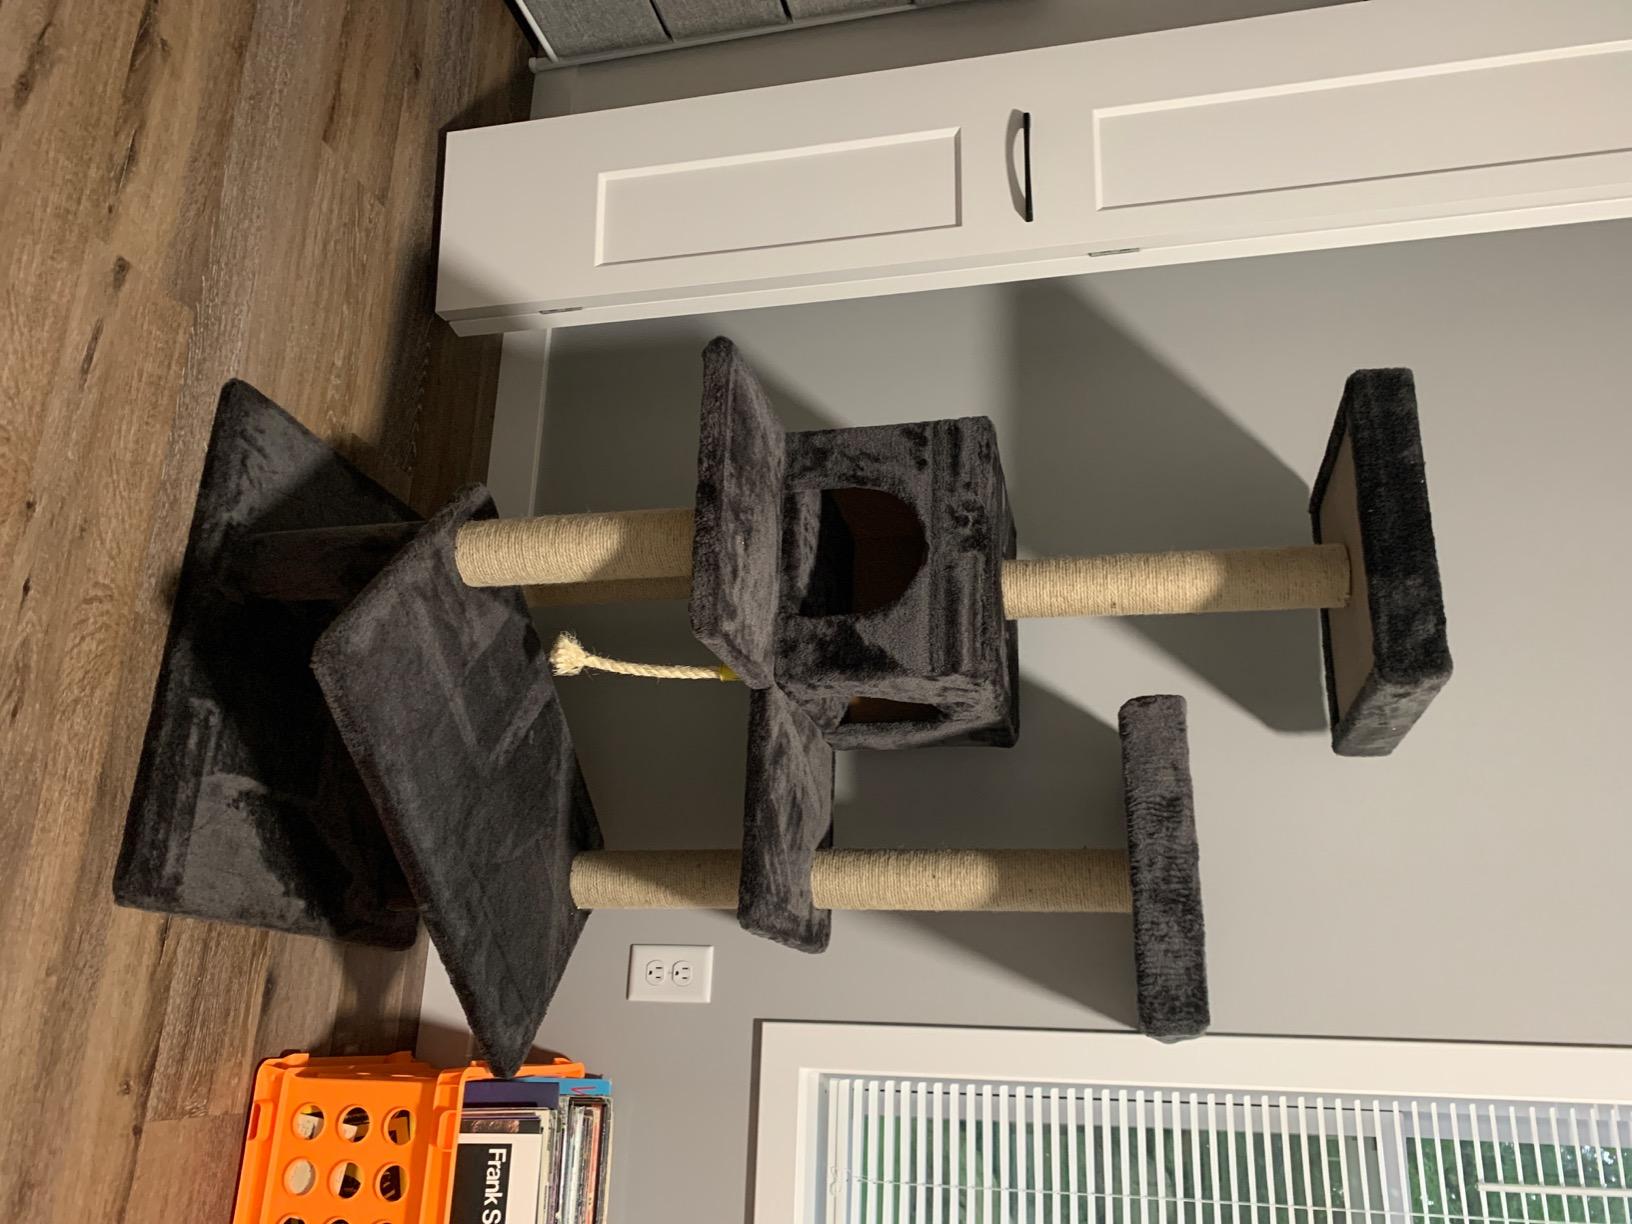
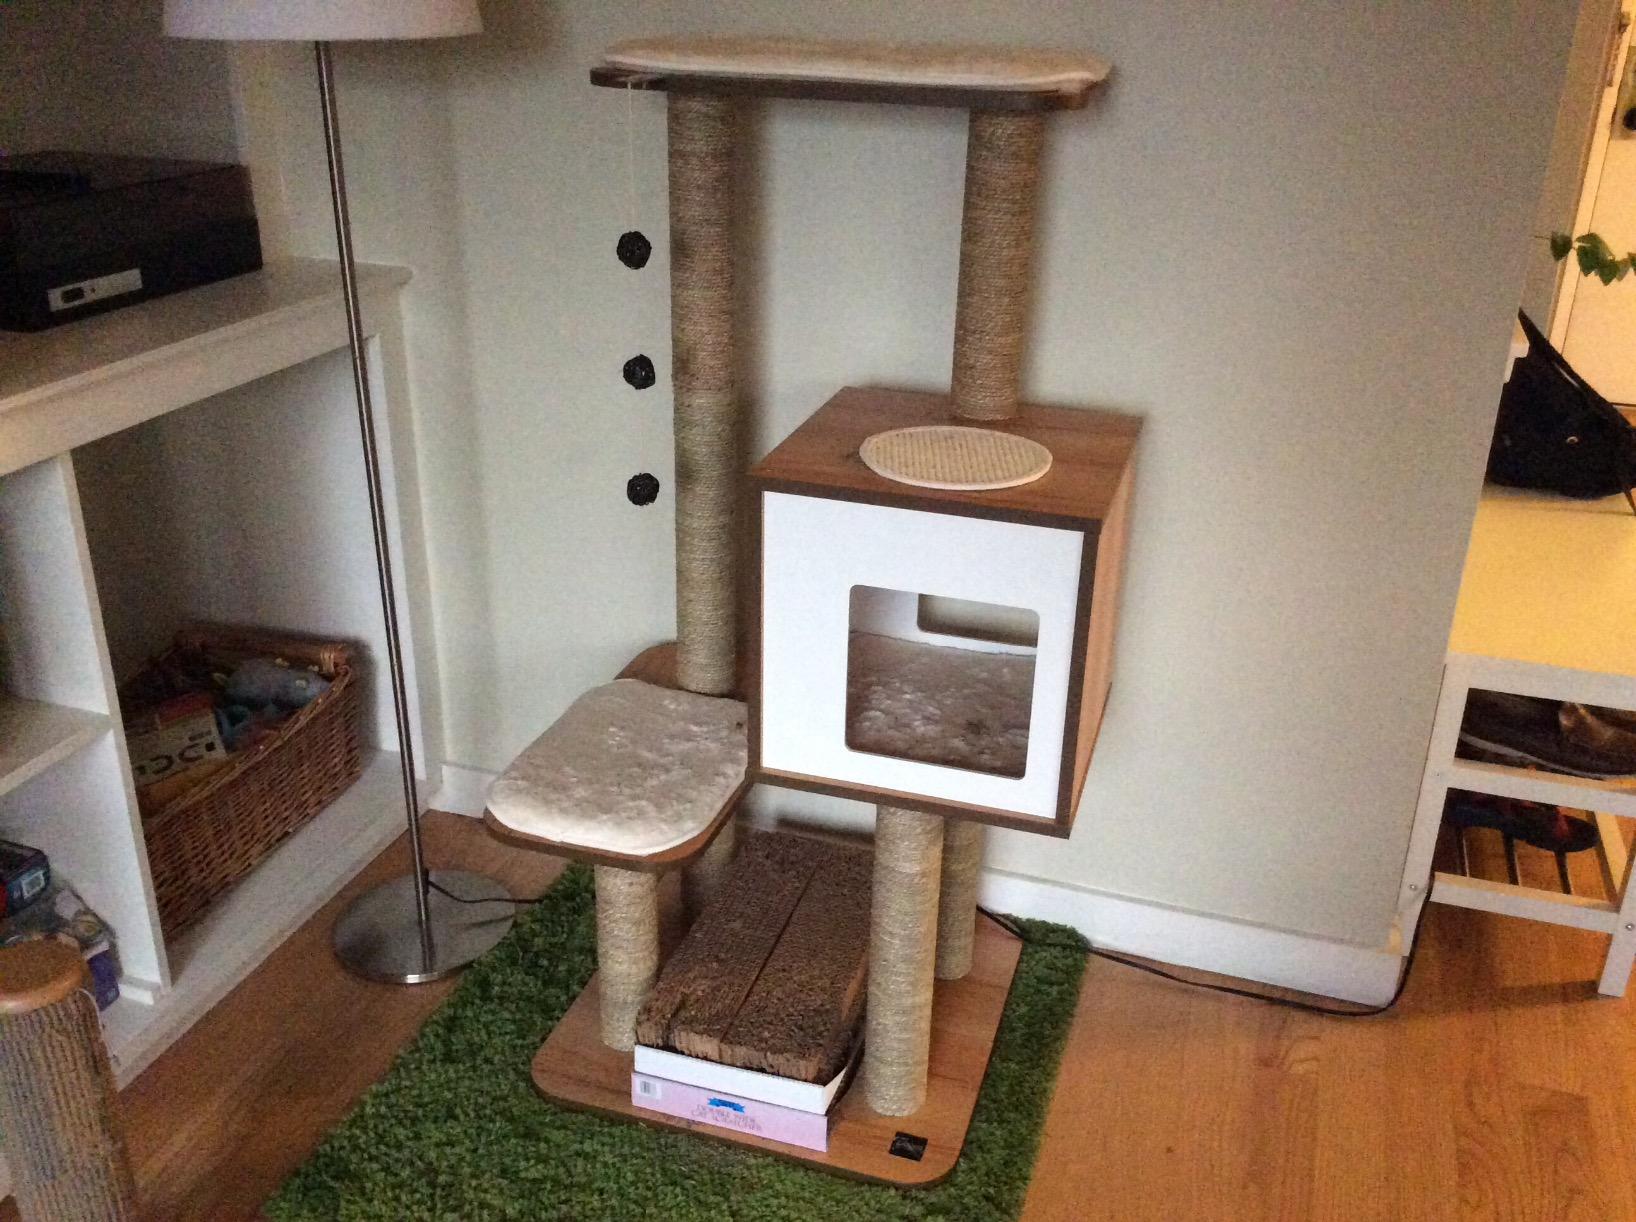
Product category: items_cat tree
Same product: no